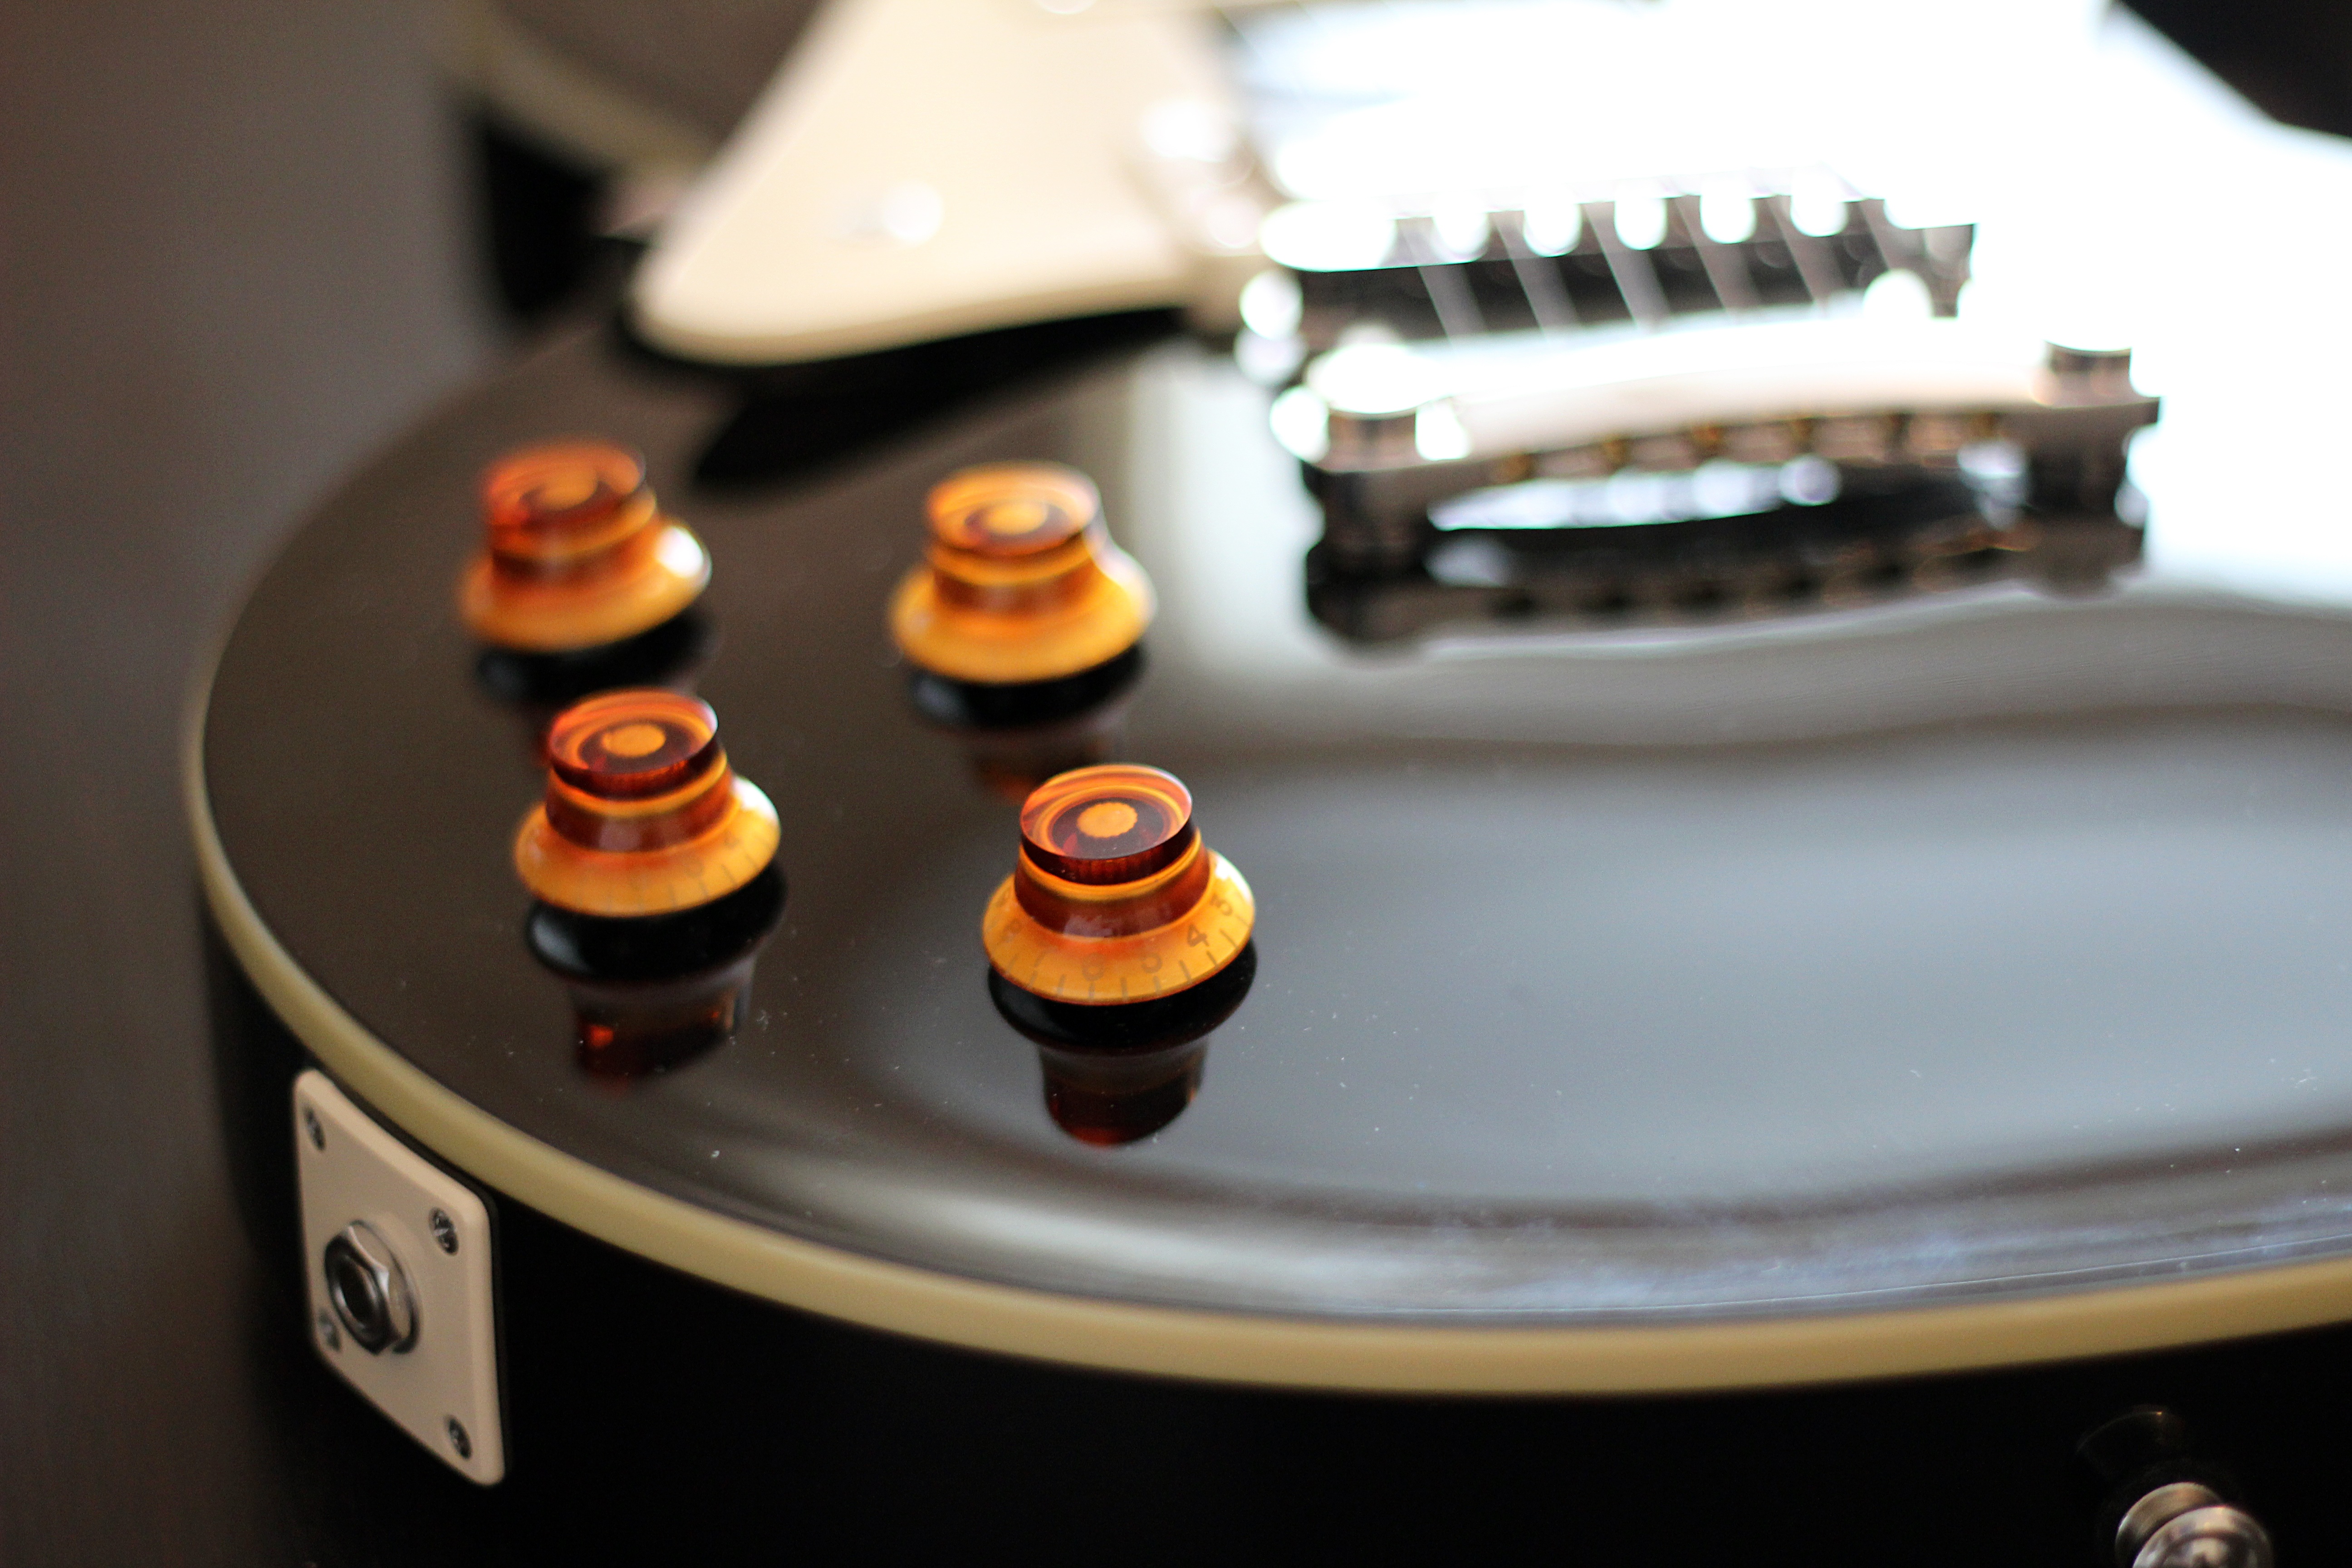
rock, music, play, guitar, string, concert, instrument, metal, black, toy, les, musical, classic, paul, electric, standard, gloss, stringed, epiphone, gibson, string instrument, plucked string instruments